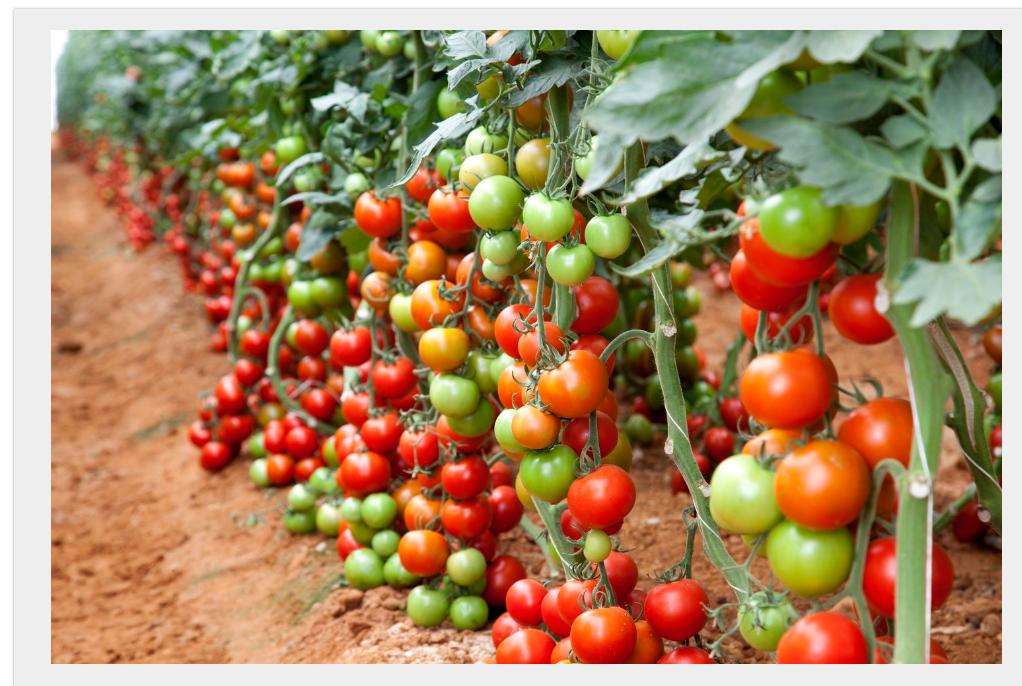
Hili ni shamba lililolimwa nyanya ambazo ni zao la biashara. Limezaa nyanya nyingi na kustawi vizuri inapendeza. Nyanya nyekundu ni zile zilizoiva na ziko tayari kwa ajili ya kuchumwa, na za kijani ni zile zilizokomaa na bado hazijaiva.